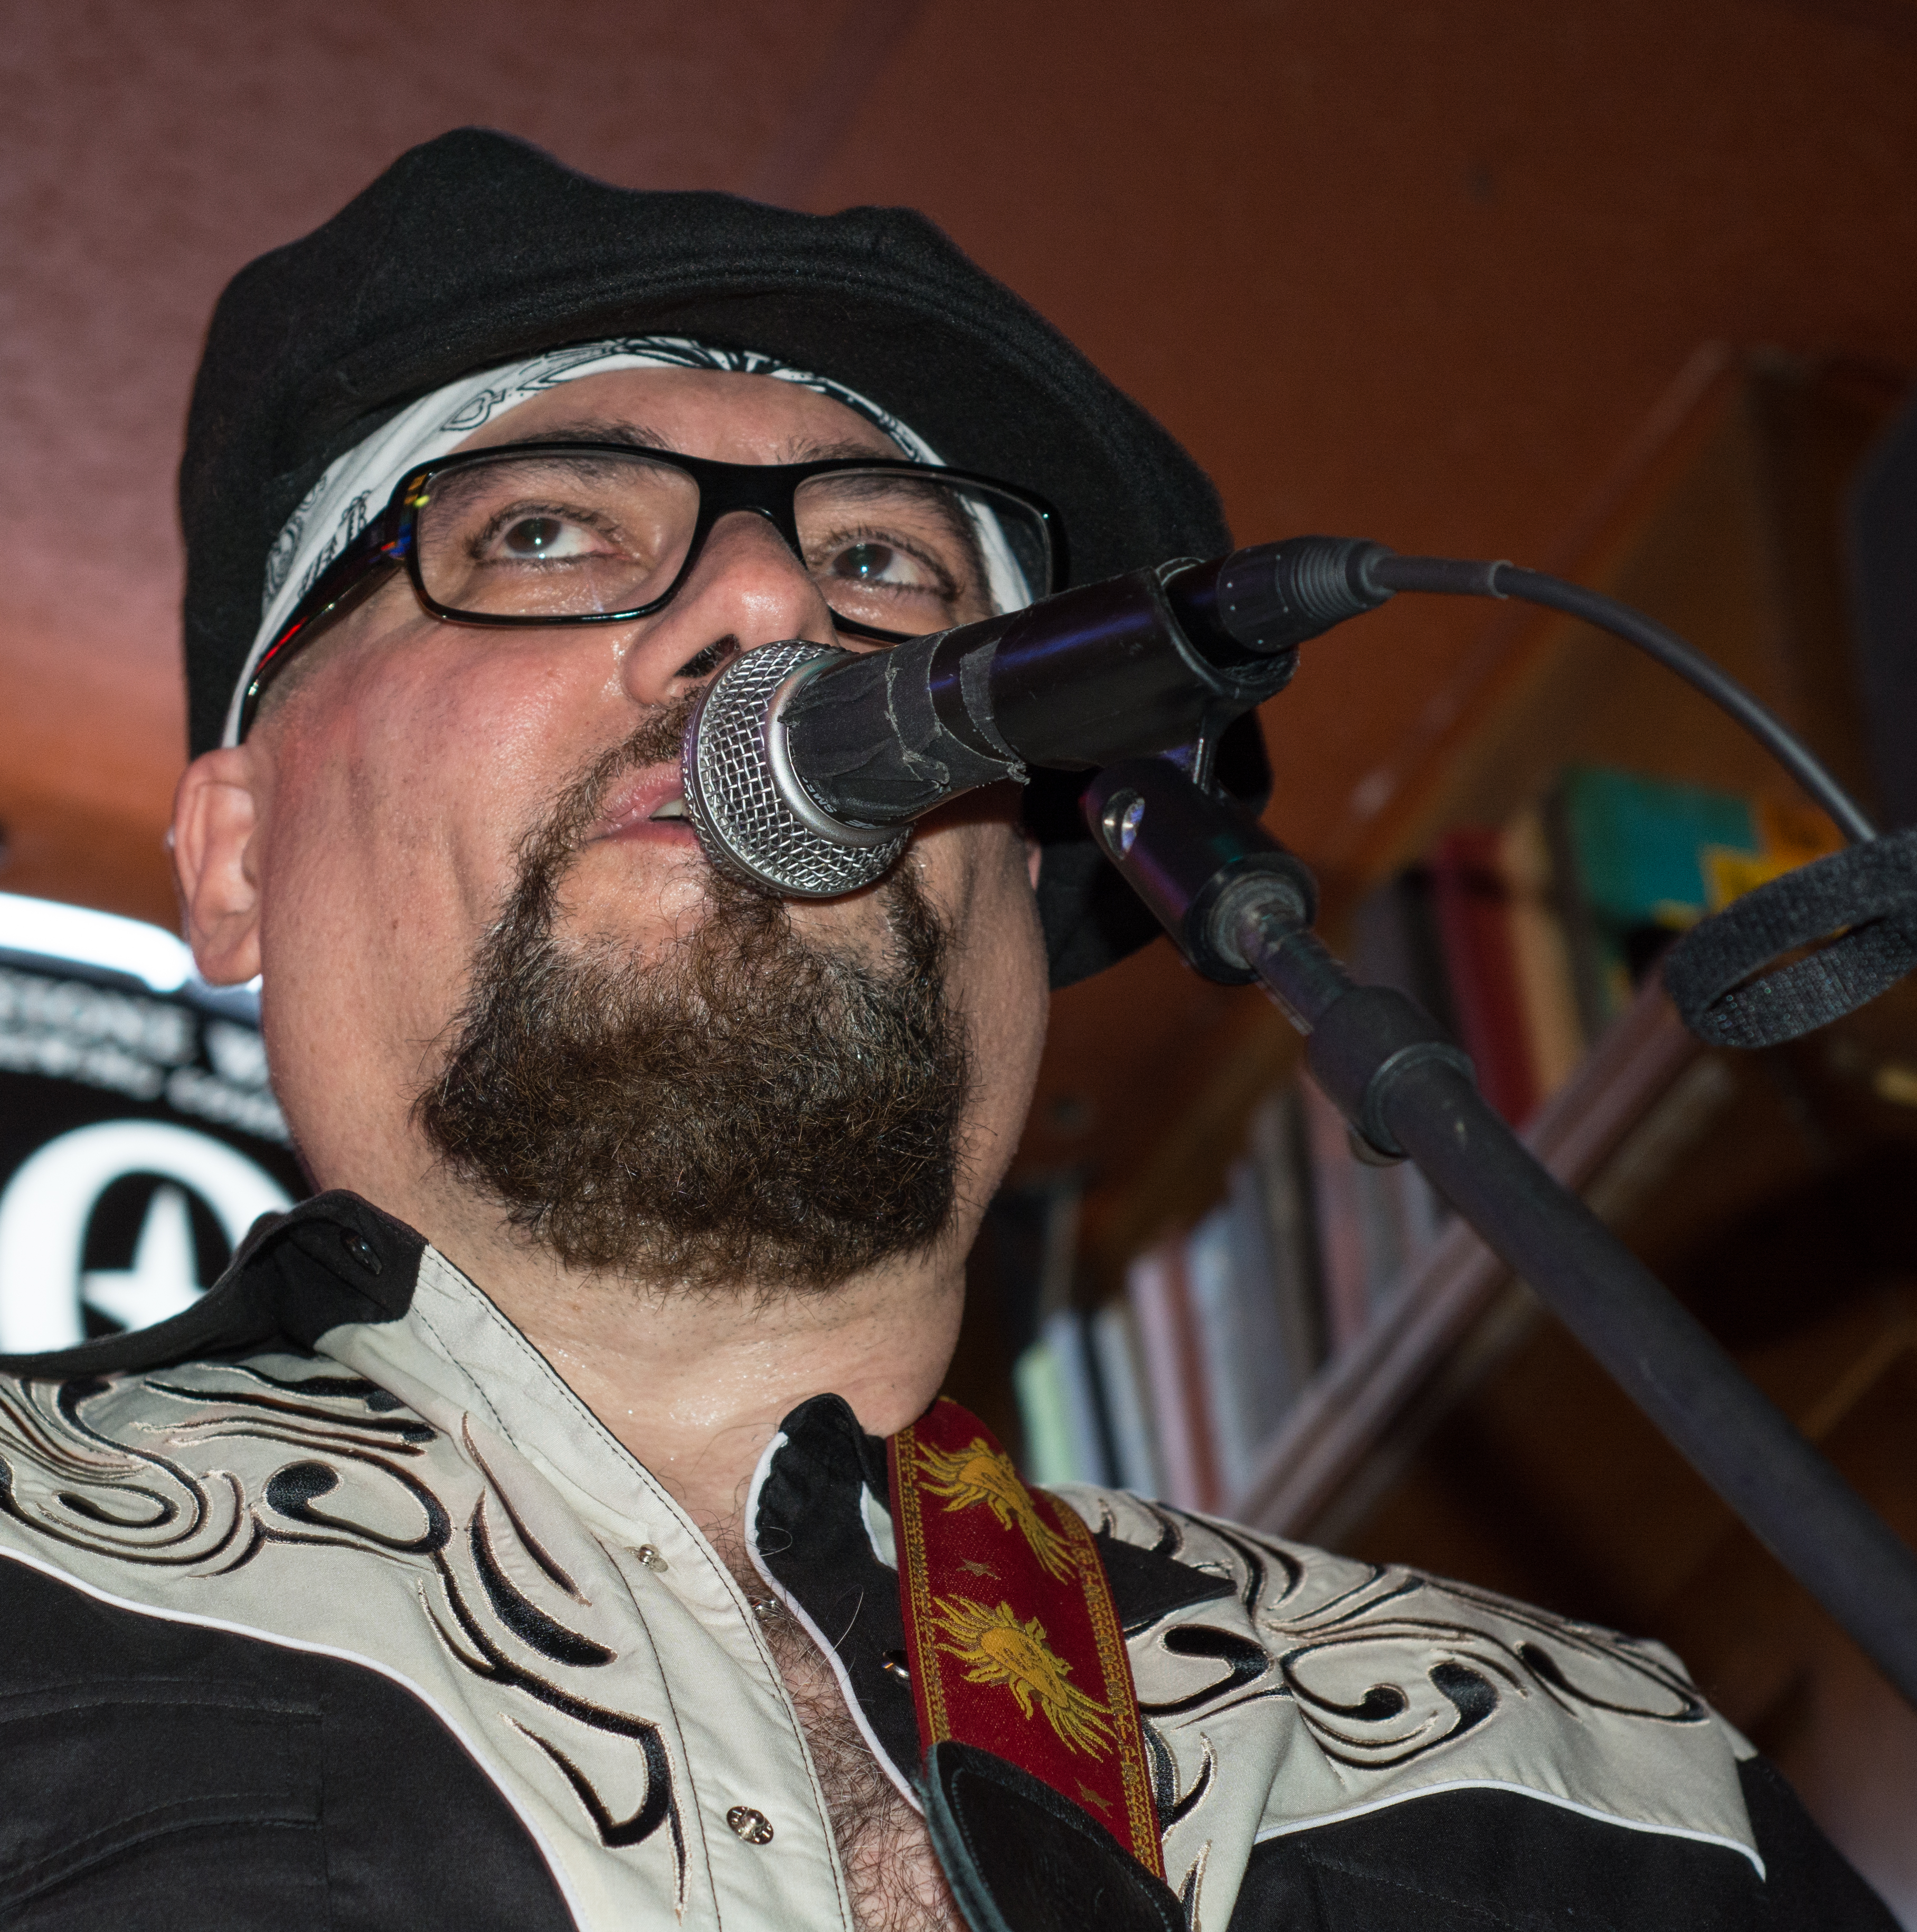
person, music, musician, glasses, singing, guitarist, facial hair